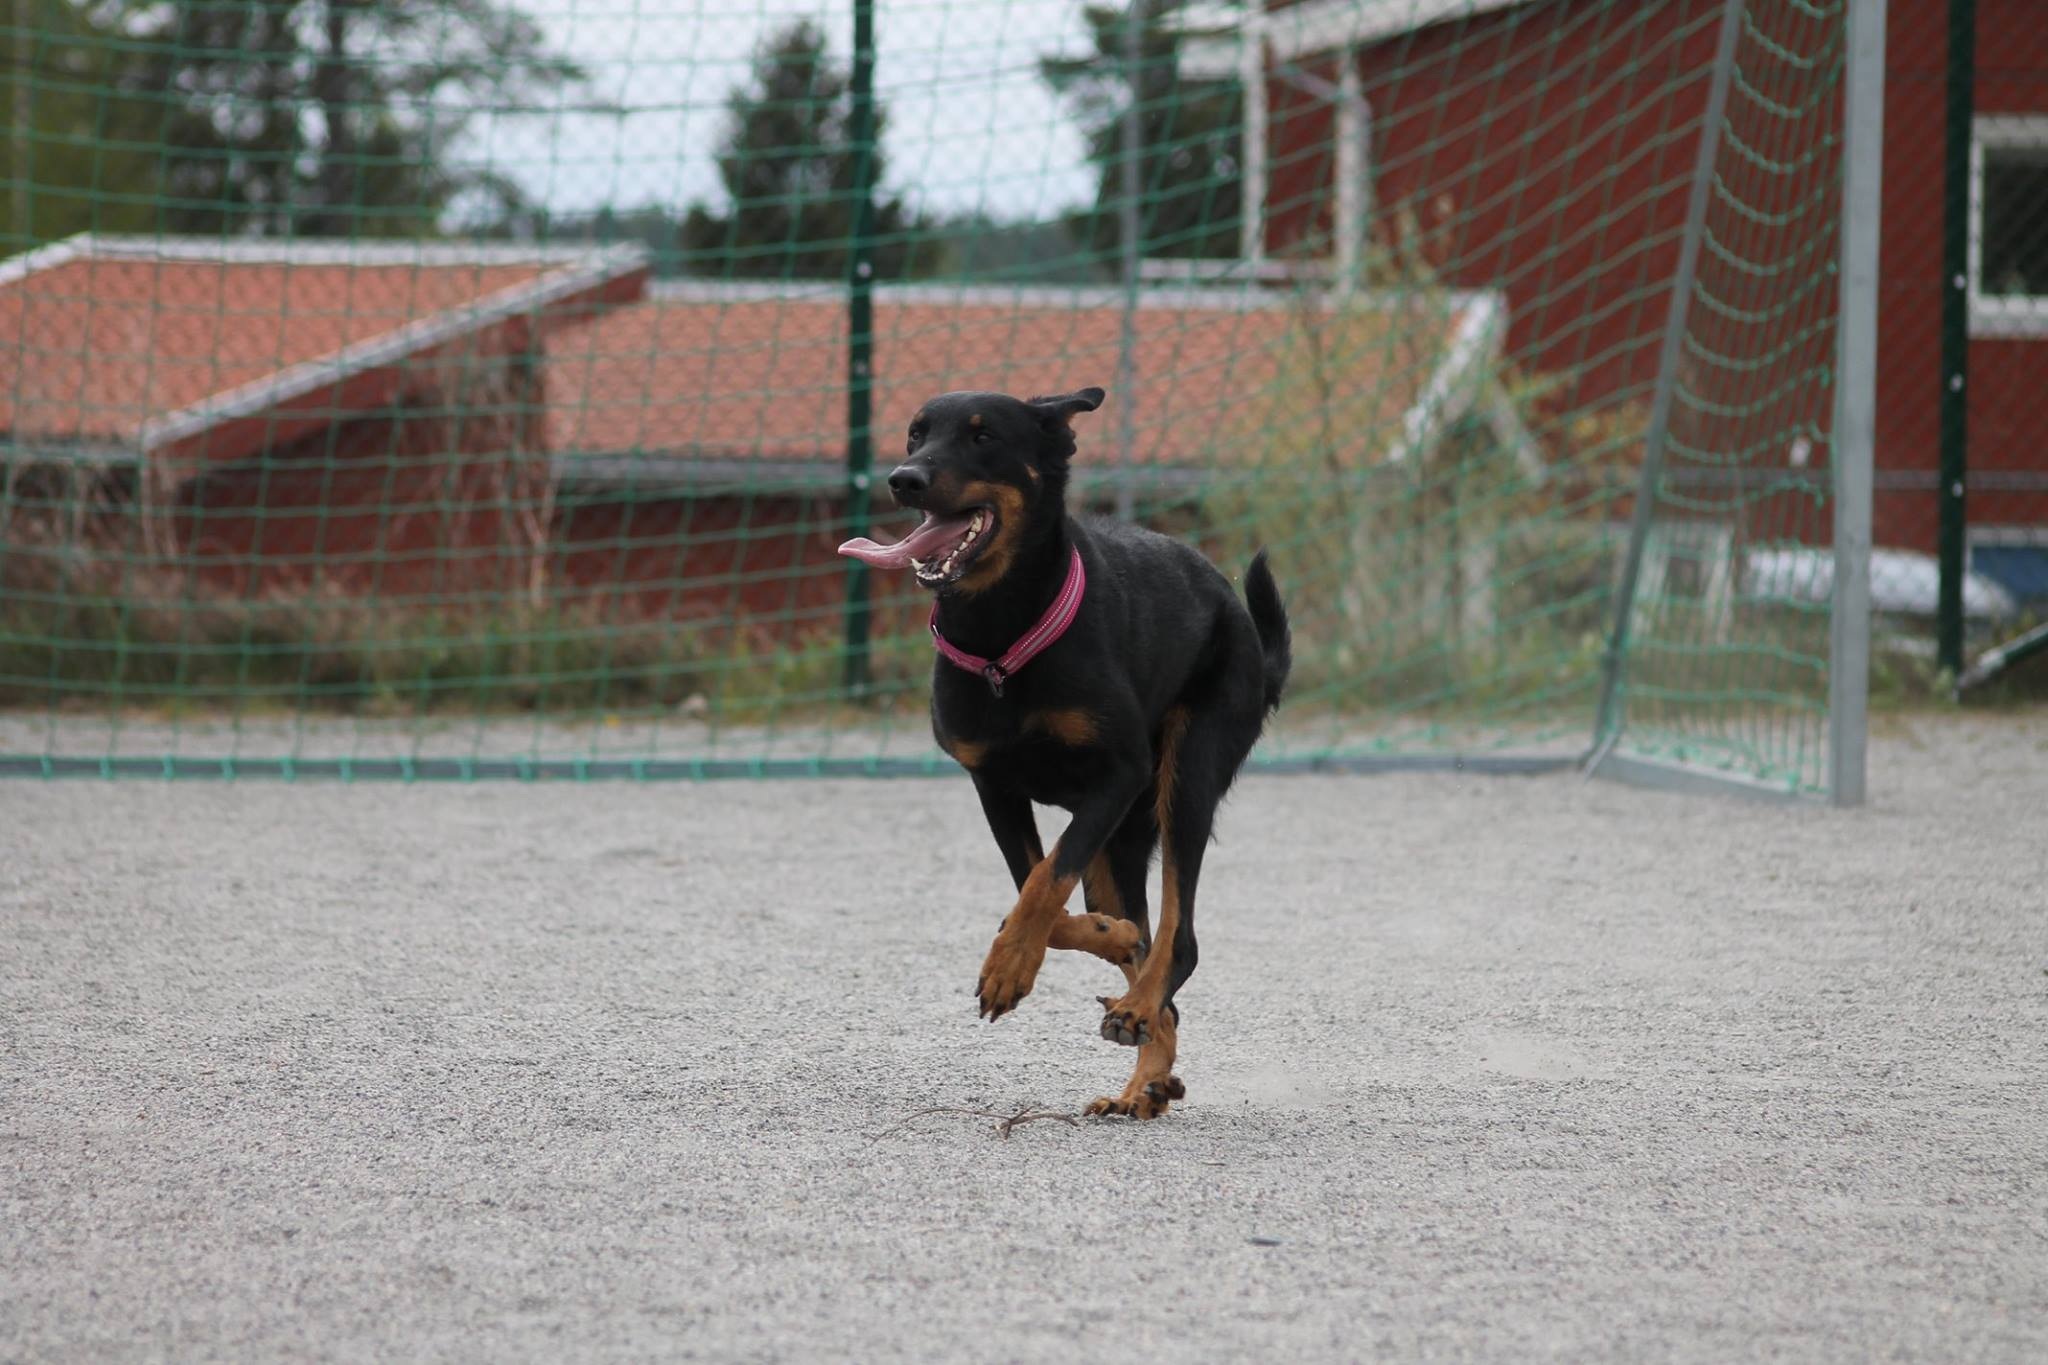
running, dog, animal, cute, canine, pet, mammal, black, friend, vertebrate, shot, tongue, fast, guard, doggy, purebred, beauceron, rottweiler, pinscher, dog like mammal, dobermann